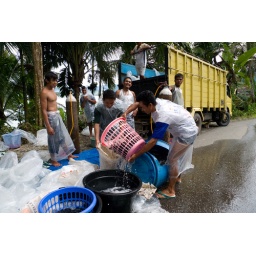
fish farming boys in Bukittinggi